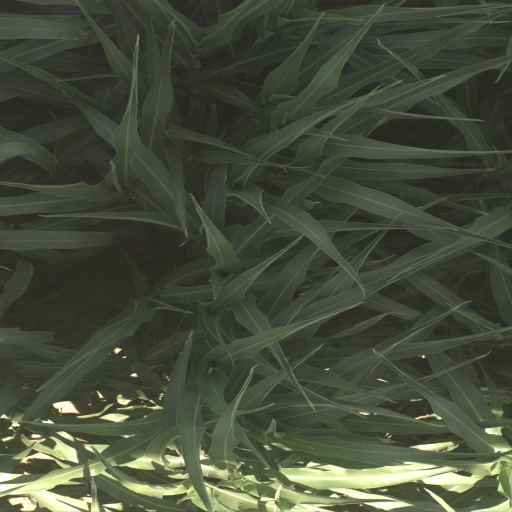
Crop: sorghum